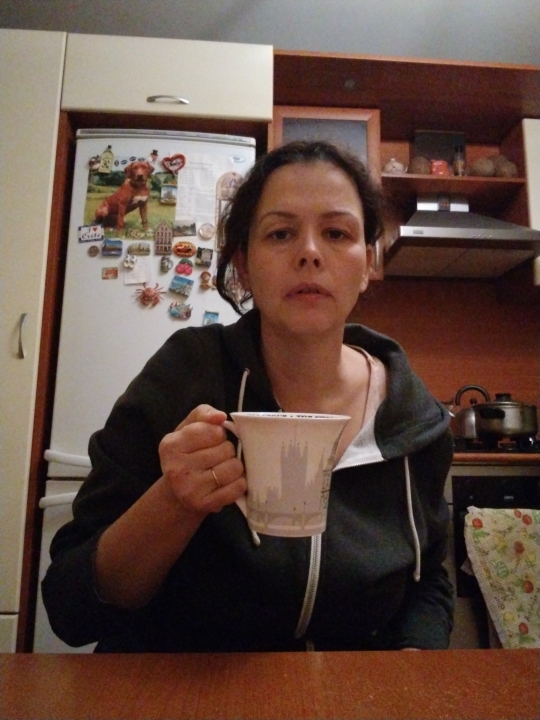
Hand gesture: no_gesture